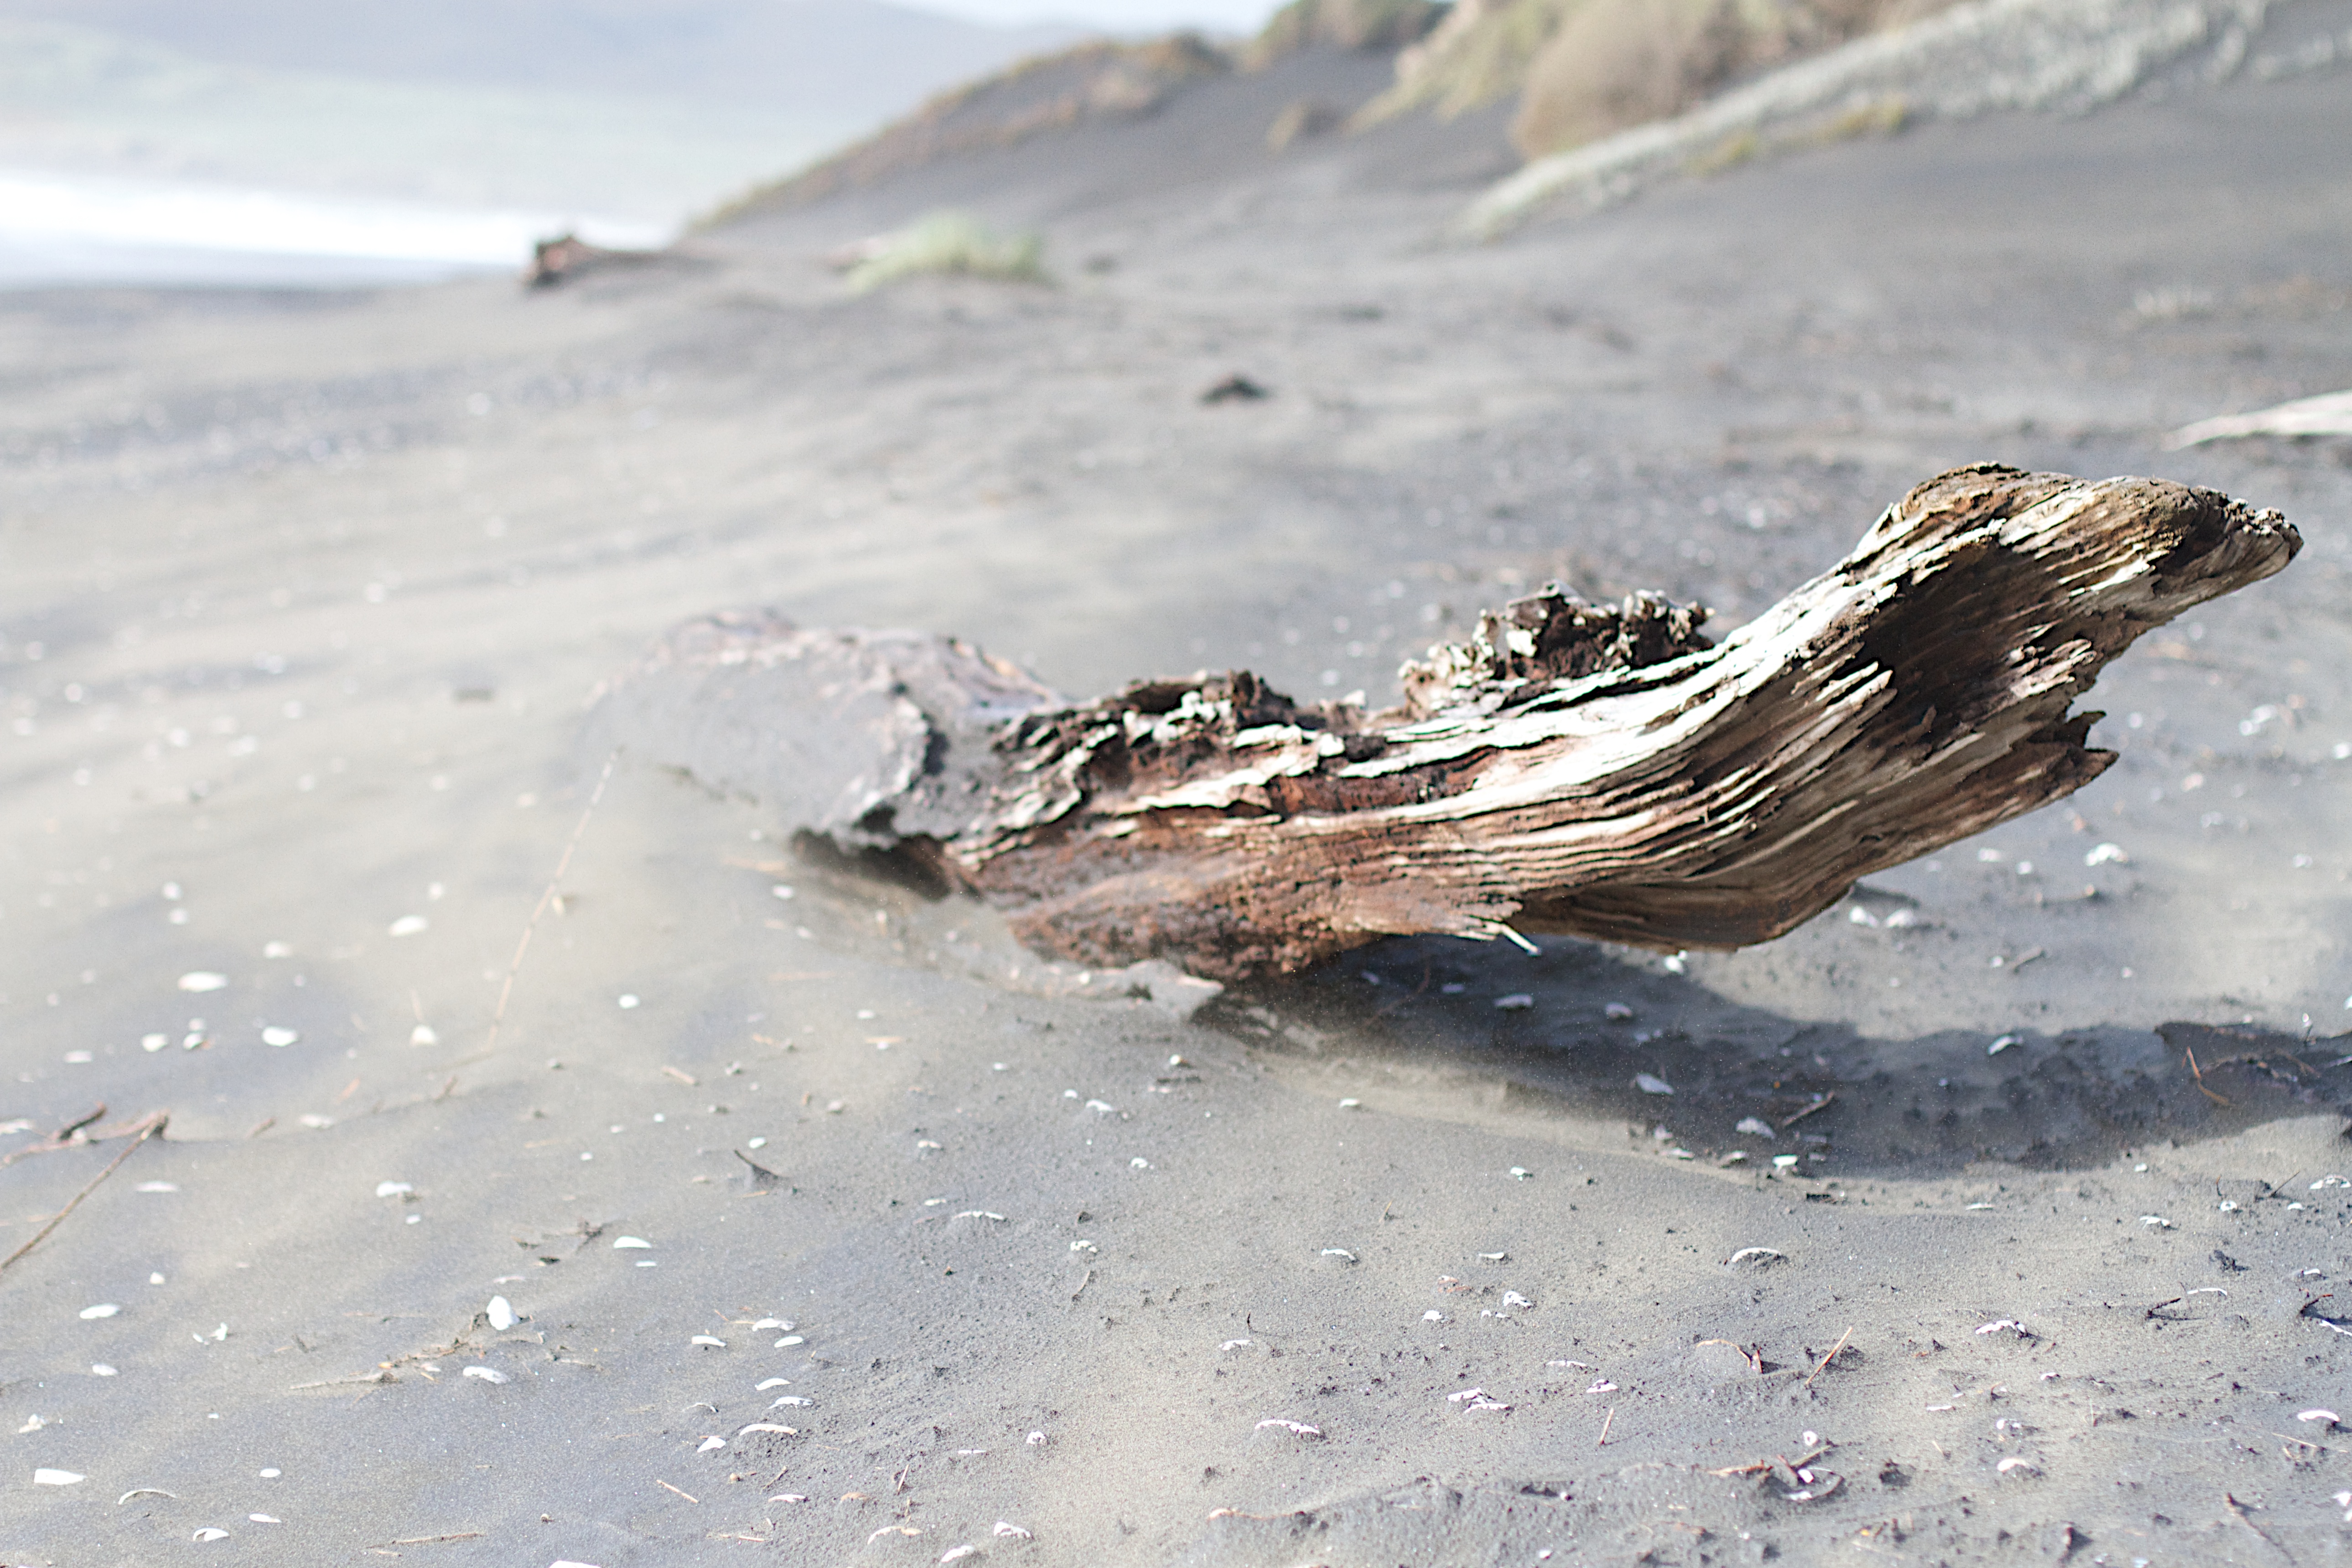
sea, sand, snow, winter, ice, reptile